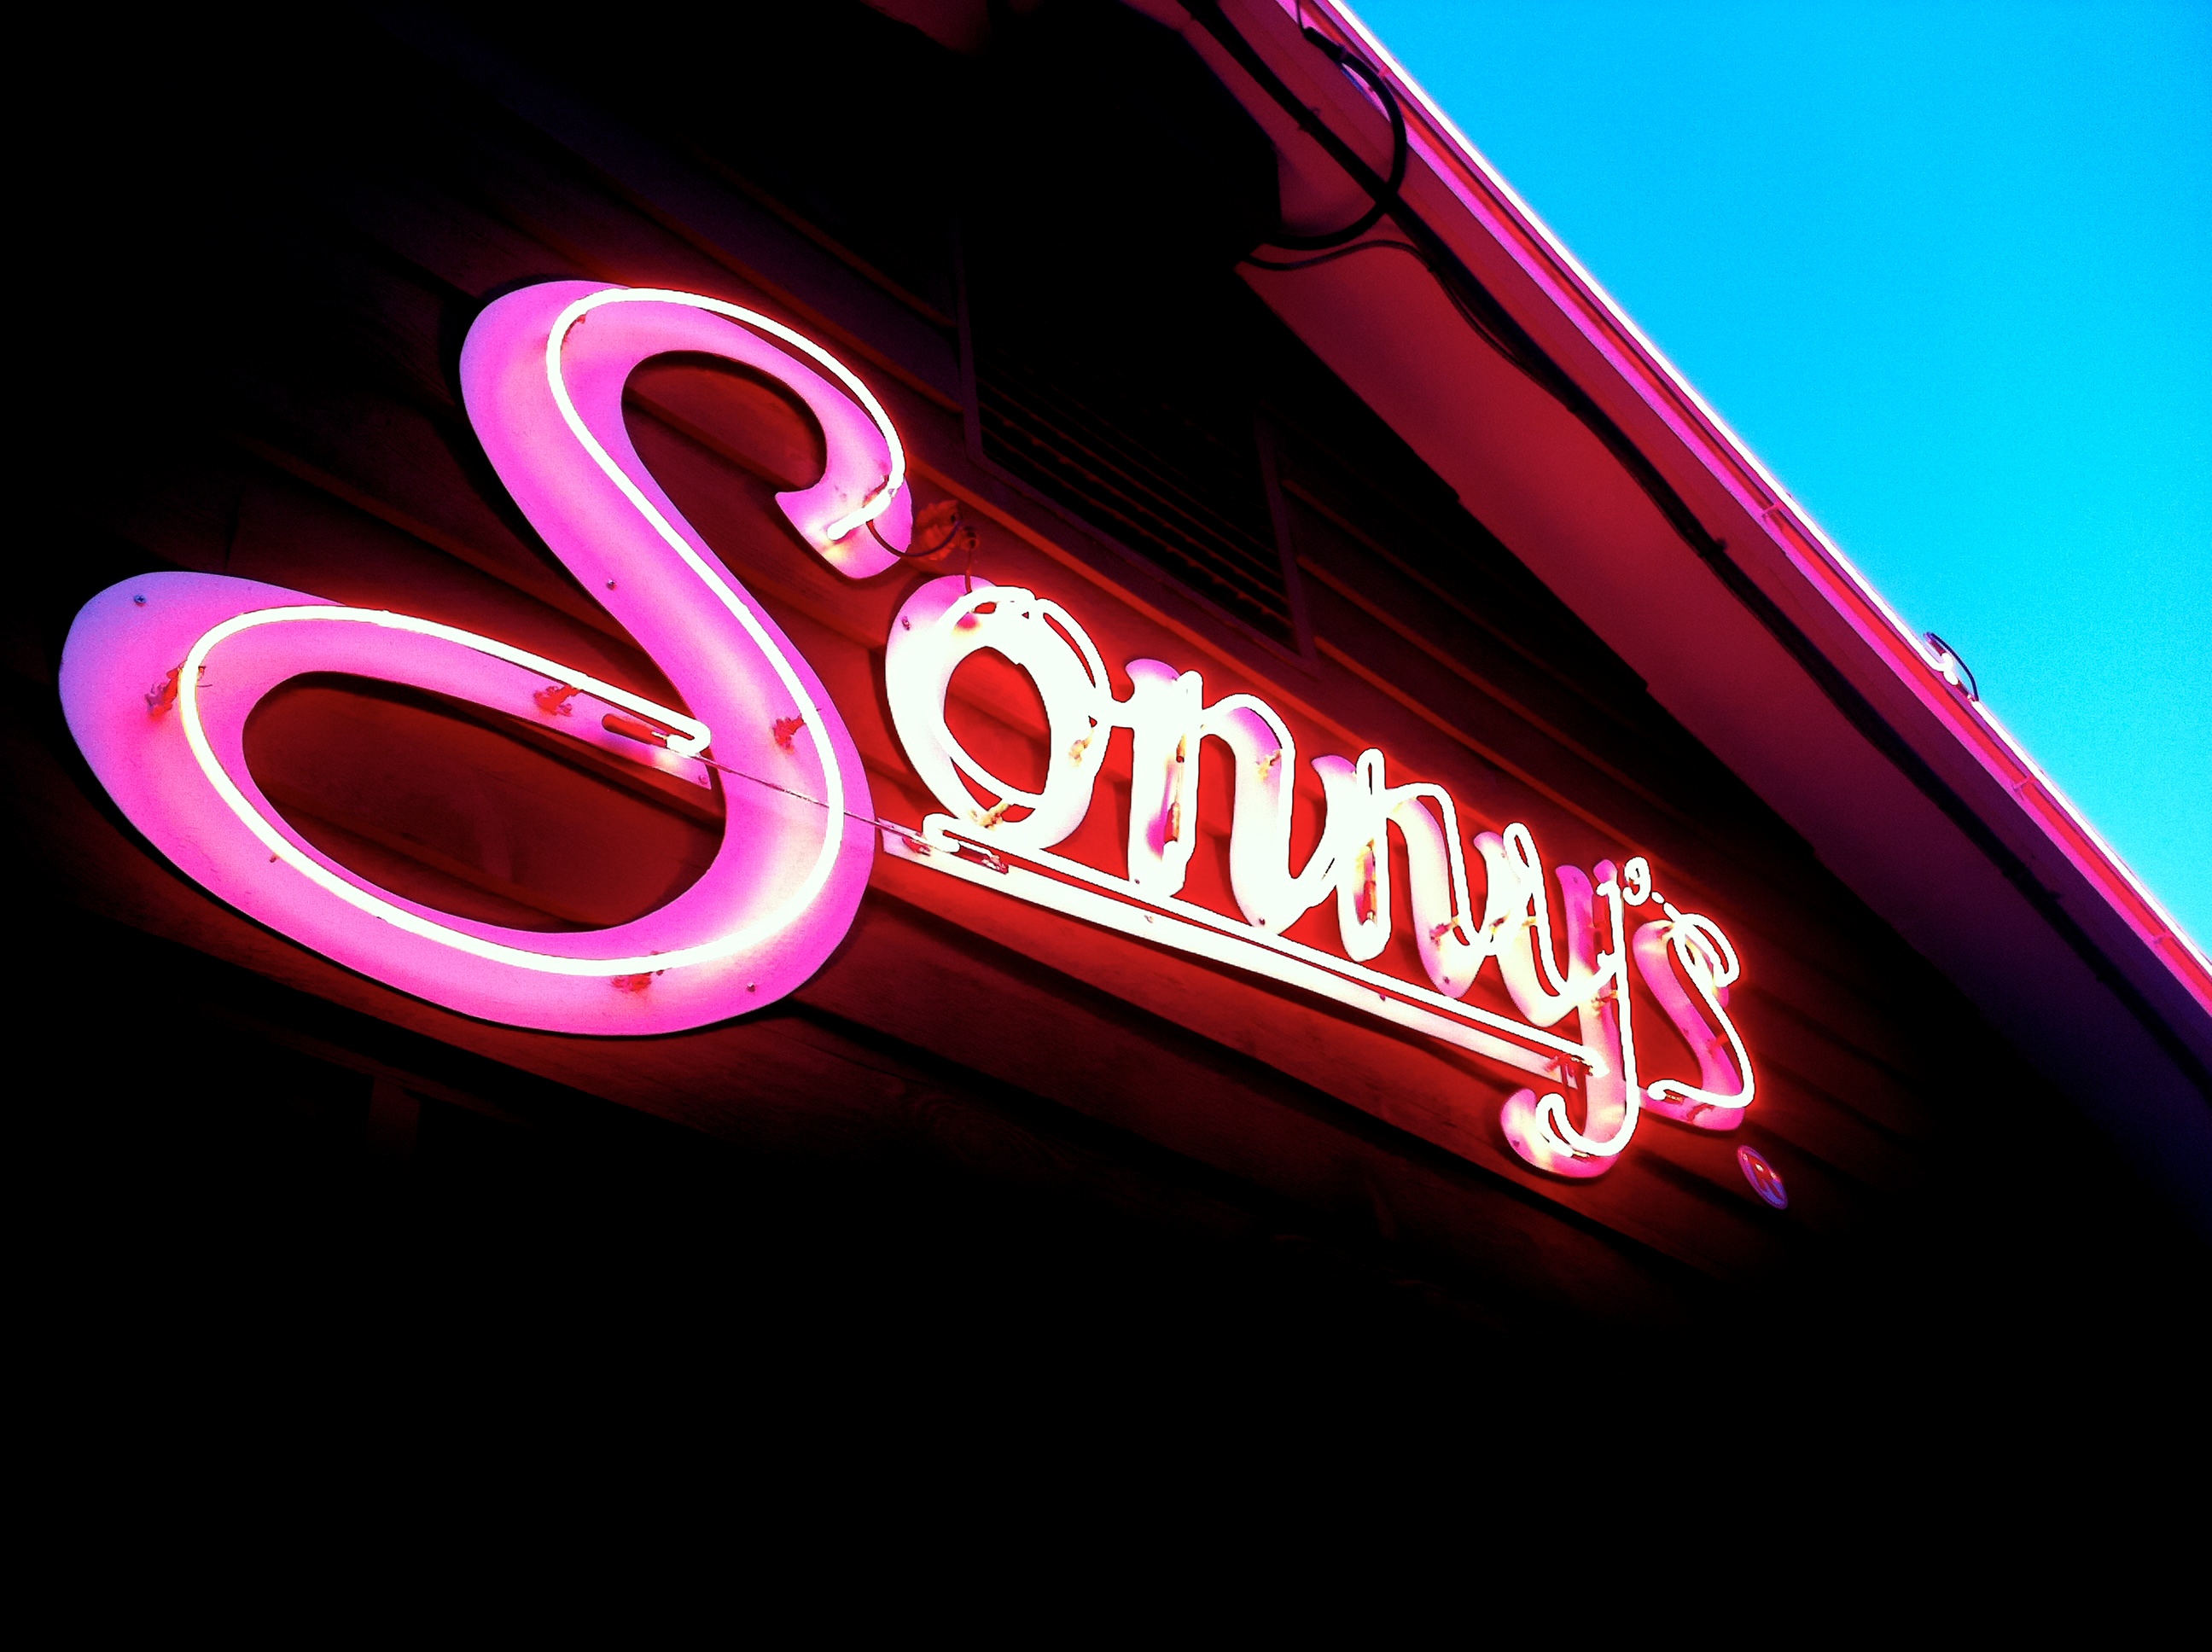
advertising, sign, red, signage, neon, neon sign, brand, font, electronic signage